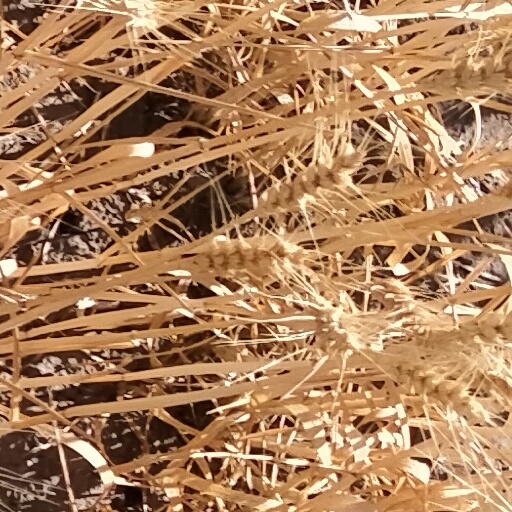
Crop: wheat